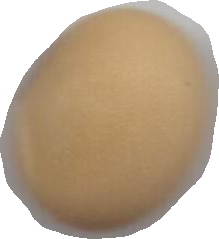
Variety: Anjasmoro